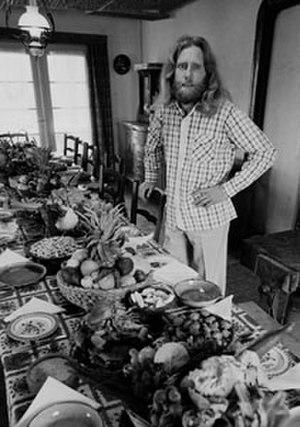
Guy-Claude Burger [ɡiˈklod ˈbyʁʒɛʁ], né le 4 septembre 1934 à Lausanne, est connu pour avoir créé une pratique alimentaire controversée appelée instinctothérapie qu'il a exposée dans trois ouvrages publiés entre 1985 et 1990. Il a aussi exposé une théorie de la « métapsychanalyse », décrite par la presse comme faisant l'apologie de la pédophilie.